Volkswagen Golf

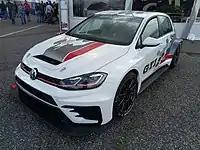
A 2017 spec Volkswagen Golf GTI TCR in the Champions paddock

Based on the Golf Mk6, the Golf blue-e-motion concept has a range of . Volkswagen scheduled a field testing program with 500 units to begin in 2011. The first 10 units began field testing in Wolfsburg in May 2011. A second batch of 80 test cars began testing in June 2011 in Berlin, Hannover and Wolfsburg. In February 2012, the first e-Golf, as the production version was renamed, was delivered in Belmont, California. A total of 20 e-Golfs were allocated to the U.S. field testing program.